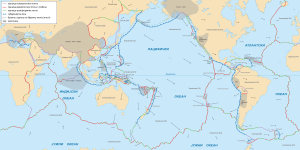
Carte détaillée en serbe des plaques tectoniques avec leurs vecteurs de déplacement Español: Mapa detallado en serbio que muestra las placas tectónicas con sus vectores de movimiento Српски / srpski: Детаљна мапа света на српском која приказује тектонске плоче с њиовим векторима померања